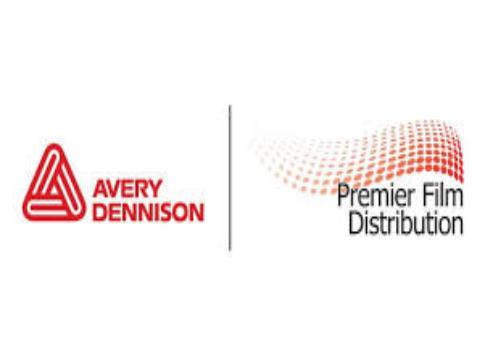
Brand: avery dennison-1
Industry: Others